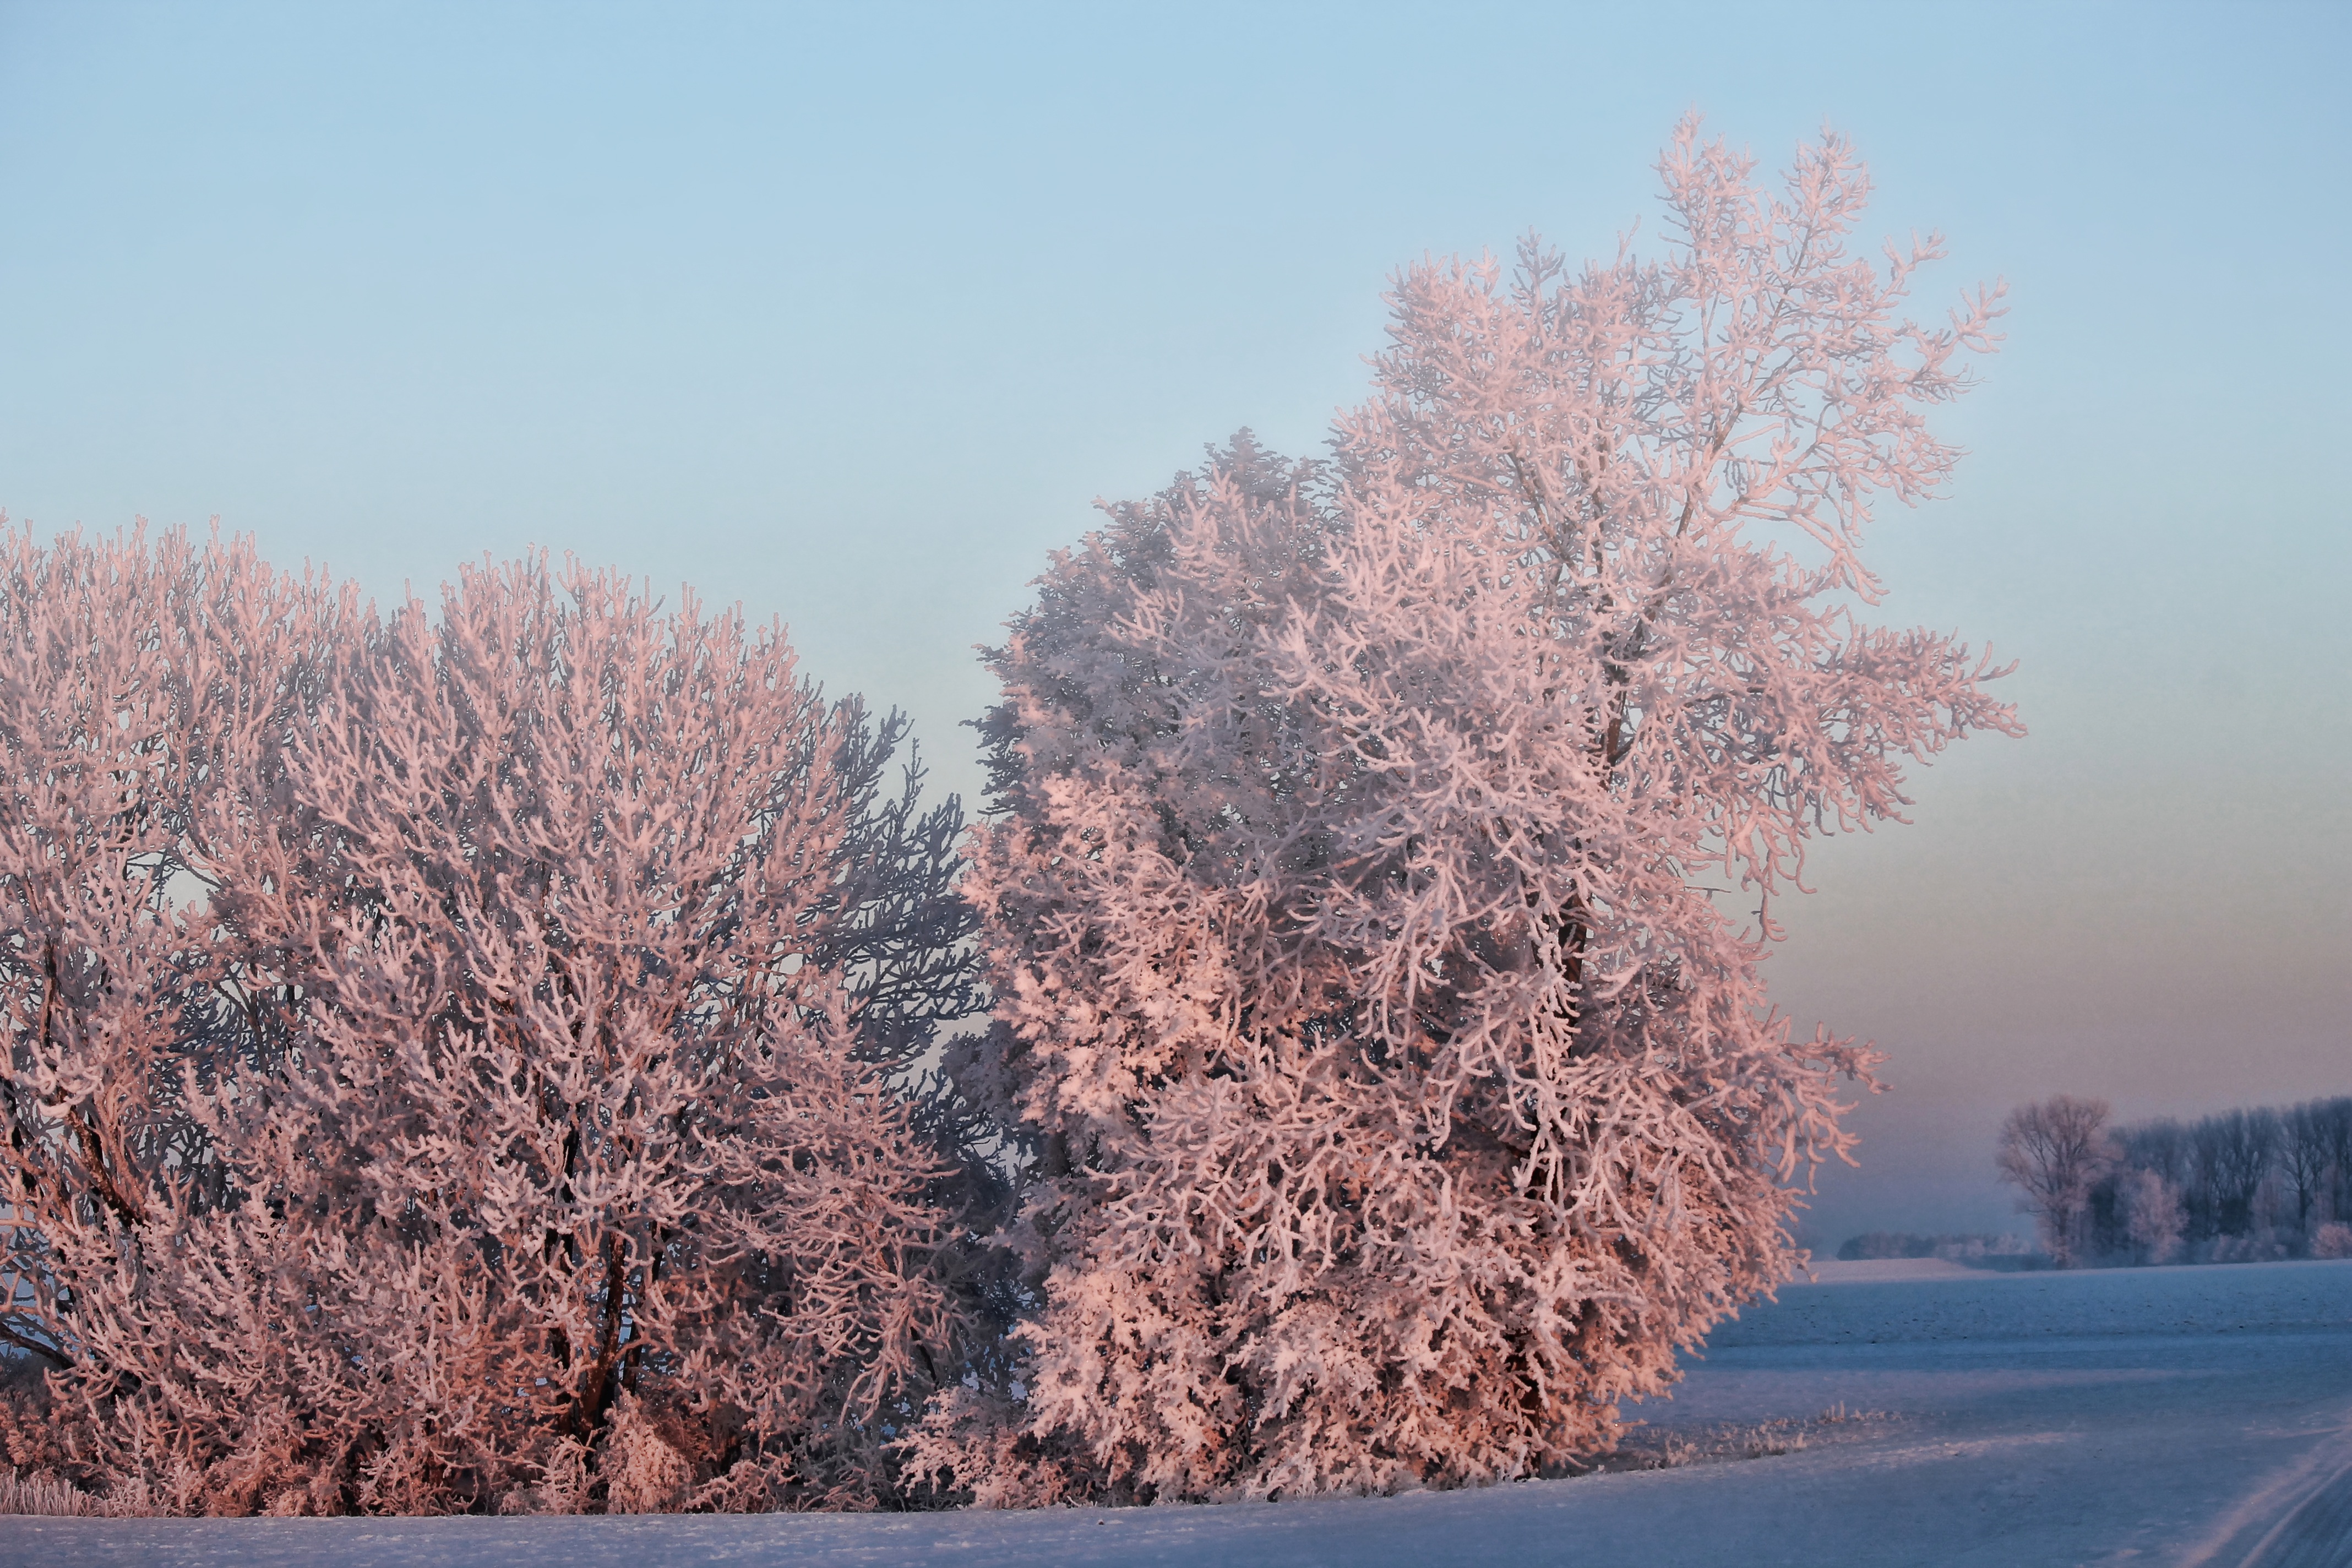
tree, branch, blossom, snow, winter, plant, fog, morning, flower, frost, spring, season, cherry blossom, trees, mood, winter sun, hoarfrost, freezing, morning sun, prettin, elbaue, cold ice